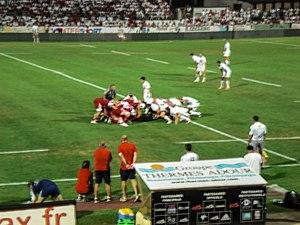
La saison 2013-2014 de l'Union sportive dacquoise est la dixième saison du club landais en seconde division du championnat de France, la cinquième consécutive depuis son retour au sein de l'antichambre de l'élite du rugby à XV français. Cette saison est la seconde consécutive à lutter pour le maintien en division professionnelle.